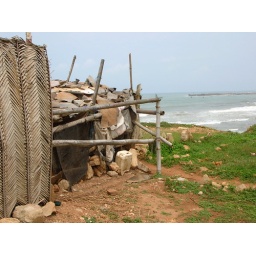
at the dirty beach in Accra